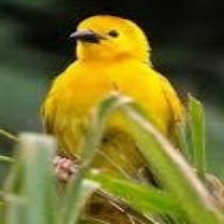
Species: EASTERN GOLDEN WEAVER
Scientific name: PLOCEUS SUBAUREUS